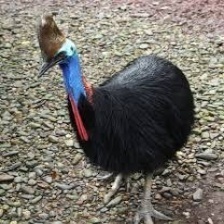
Species: CASSOWARY
Scientific name: CASUARIUS